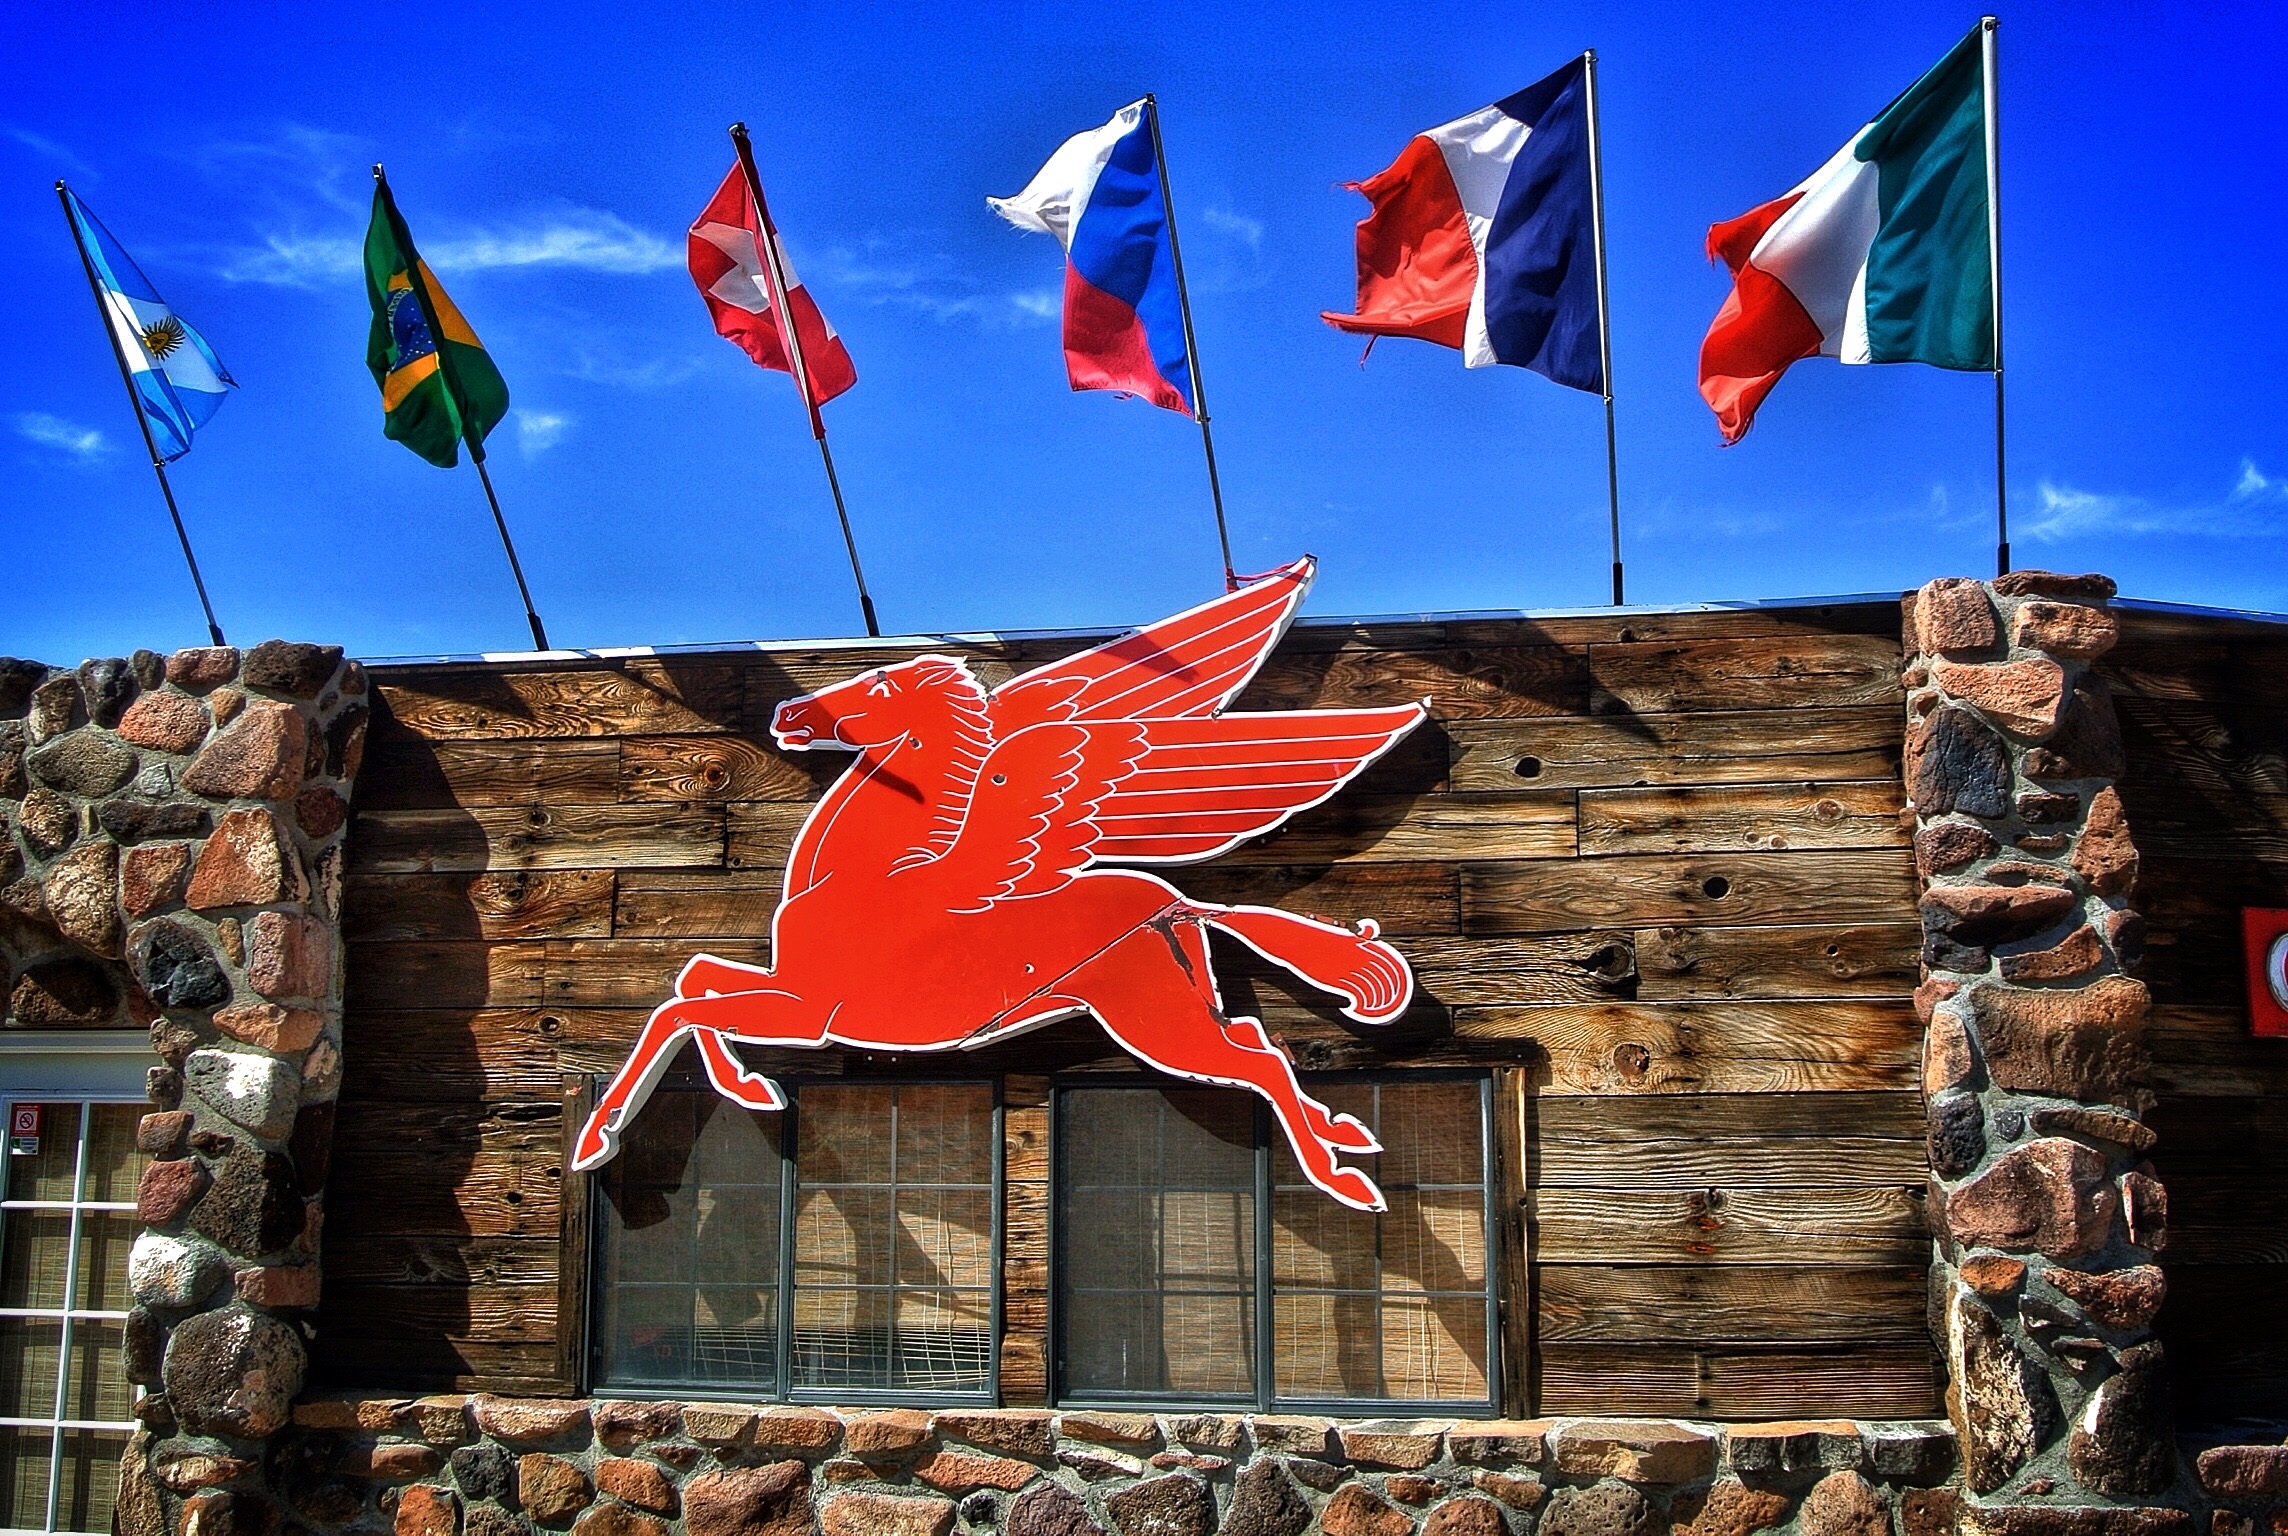
landscape, nature, rock, sky, wood, road, street, car, vintage, desert, adventure, highway, driving, old, sandstone, country, asphalt, summer, vacation, travel, transportation, transport, sign, red, symbol, scenic, journey, drive, flag, scenery, usa, america, blue, empty, historic, tourism, trip, route, arizona, outdoors, sunny, national, west, art, clouds, way, gas, day, scene, united, us, southwest, nobody, 66, route 66